Long Eaton

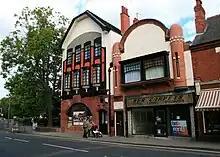
30 and 40 Market Place by Gorman and Ross 1901 and 1903

There are several fine examples of industrial architecture in Long Eaton. Most have to do with its development as a lace-making centre. By 1907, the town housed almost 1,400 lace machines and the industry employed over 4,000 people (a quarter of the population). High Street Mill dates from 1857. West End Mill of 1882 was built alongside the Erewash Canal on Leopold Street. The adjacent Whiteley’s Mill was erected in 1883. Bridge Mill on Derby Road was built between 1902-06 by John Sheldon. One of the largest lace-making mills, Harrington Mill, was built in 1885. It took one and a quarter million bricks to build the 167-metre long factory and it has 224 cast-iron windows down one side. Harrington Mill is a traditional, four-storey, red lace mill, built by a consortium of manufacturers. The turrets on the sides house the original staircases.